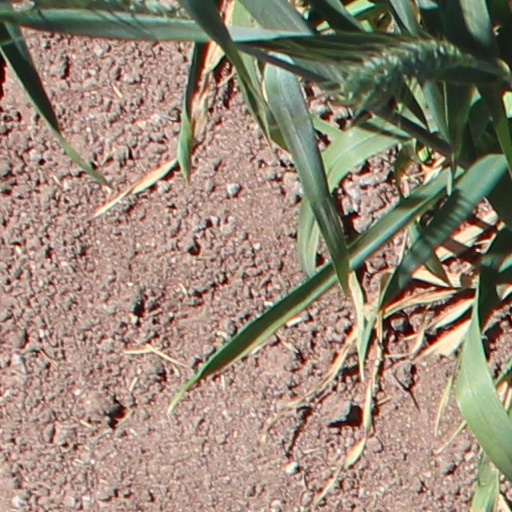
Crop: wheat